Orinoco crocodile

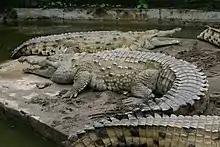
Orinoco crocodile in Villavicencio, Colombia

The Orinoco crocodile can be recognised by its relatively long snout, which is narrower than that of the somewhat similar-looking American crocodile. This species generally has a pale tan hide, though at least three coloration variations are known, with some almost completely yellowish, and some a dark brownish-gray. The skin can change colour over long periods of time; this phenomenon has been recorded in other species that can gradually change the amount of melanin in their skin. These crocodiles have dark-brown markings, which present as more pronounced bands in younger specimens and as scattered markings on mature ones. One individual measuring and weighing had a bite force of .